Nils Quaschner

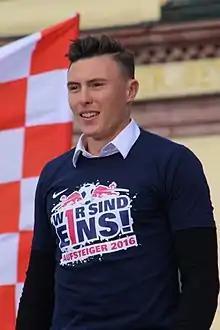
Quaschner in 2016

Nils Quaschner (born 22 April 1994) is a German former professional footballer who played as a striker.